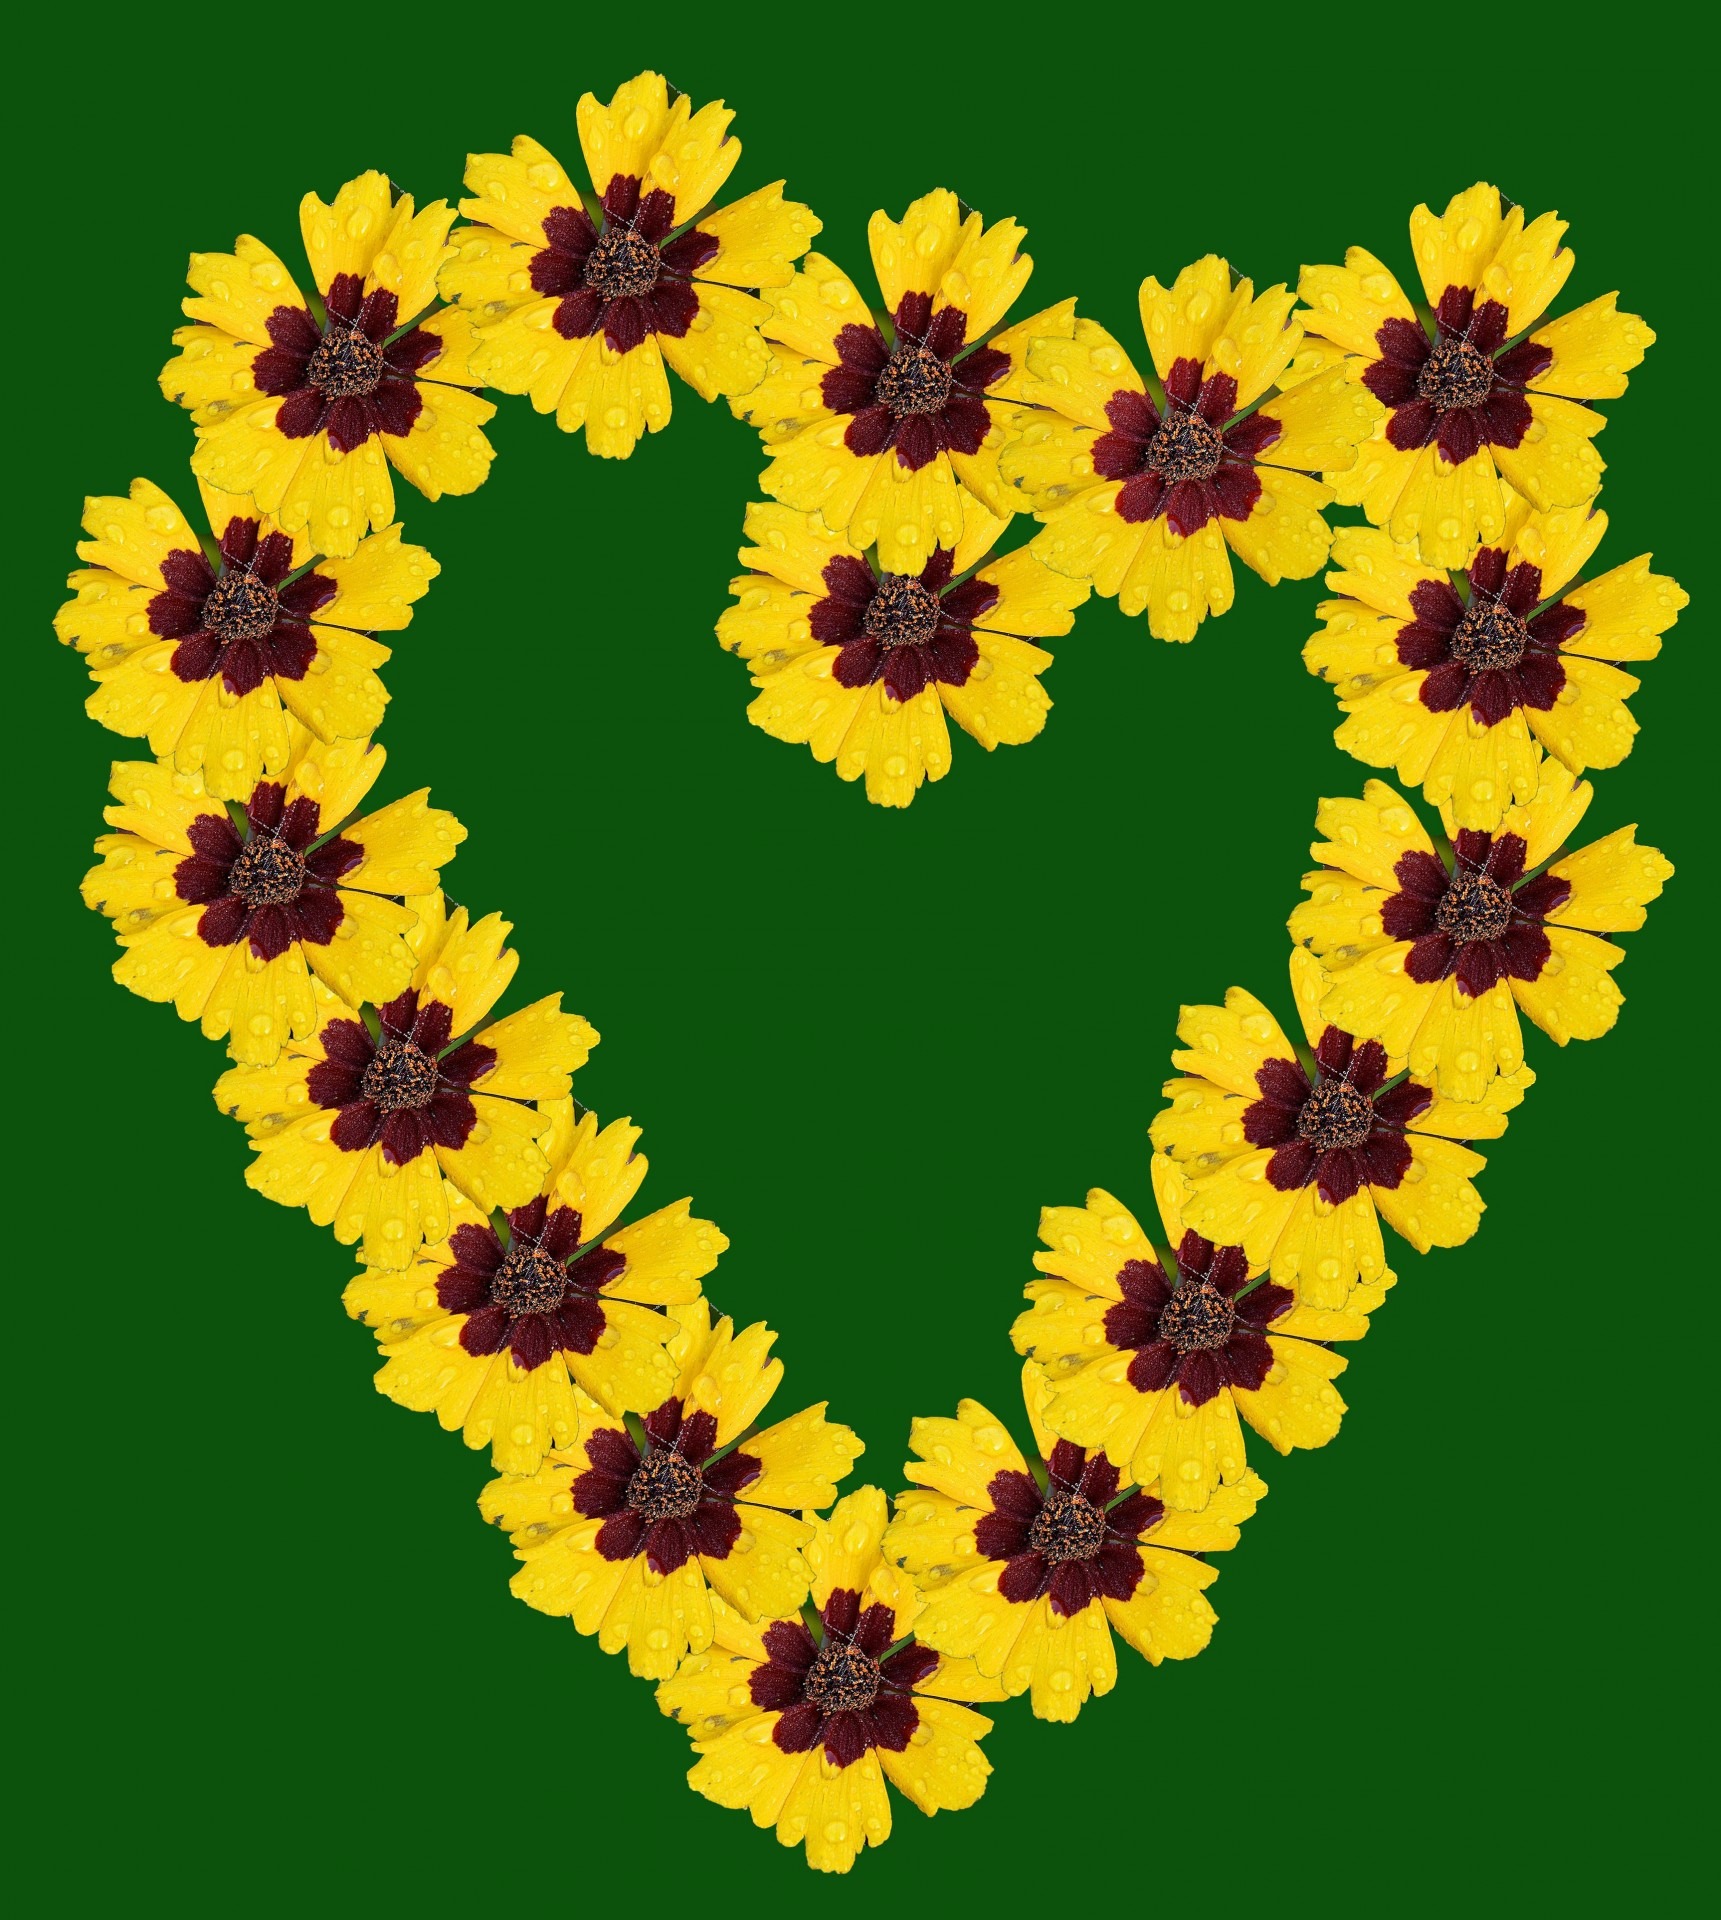
blossom, plant, leaf, flower, petal, bloom, floral, love, heart, pattern, herb, natural, botany, yellow, flora, botanical, circle, flowers, design, organic, flowering plant, daisy family, land plant